UNIVAC 1100/2200 series

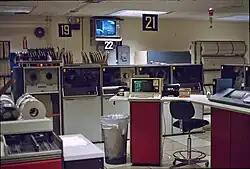
UNIVAC 1100/80 operations room at University at Albany, SUNY, Albany, New York, 1981

In 1975, Sperry Univac introduced a new series of machines with semiconductor memory replacing magnetic core, with a new naming convention: